John D. Hopper Jr.

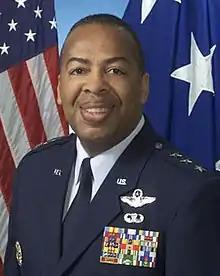
USAF portrait of John Hopper

John D. Hopper Jr. (born November 16, 1946) is a retired lieutenant general in the United States Air Force. He was Vice Commander, Air Education and Training Command, with headquarters at Randolph Air Force Base, Texas.